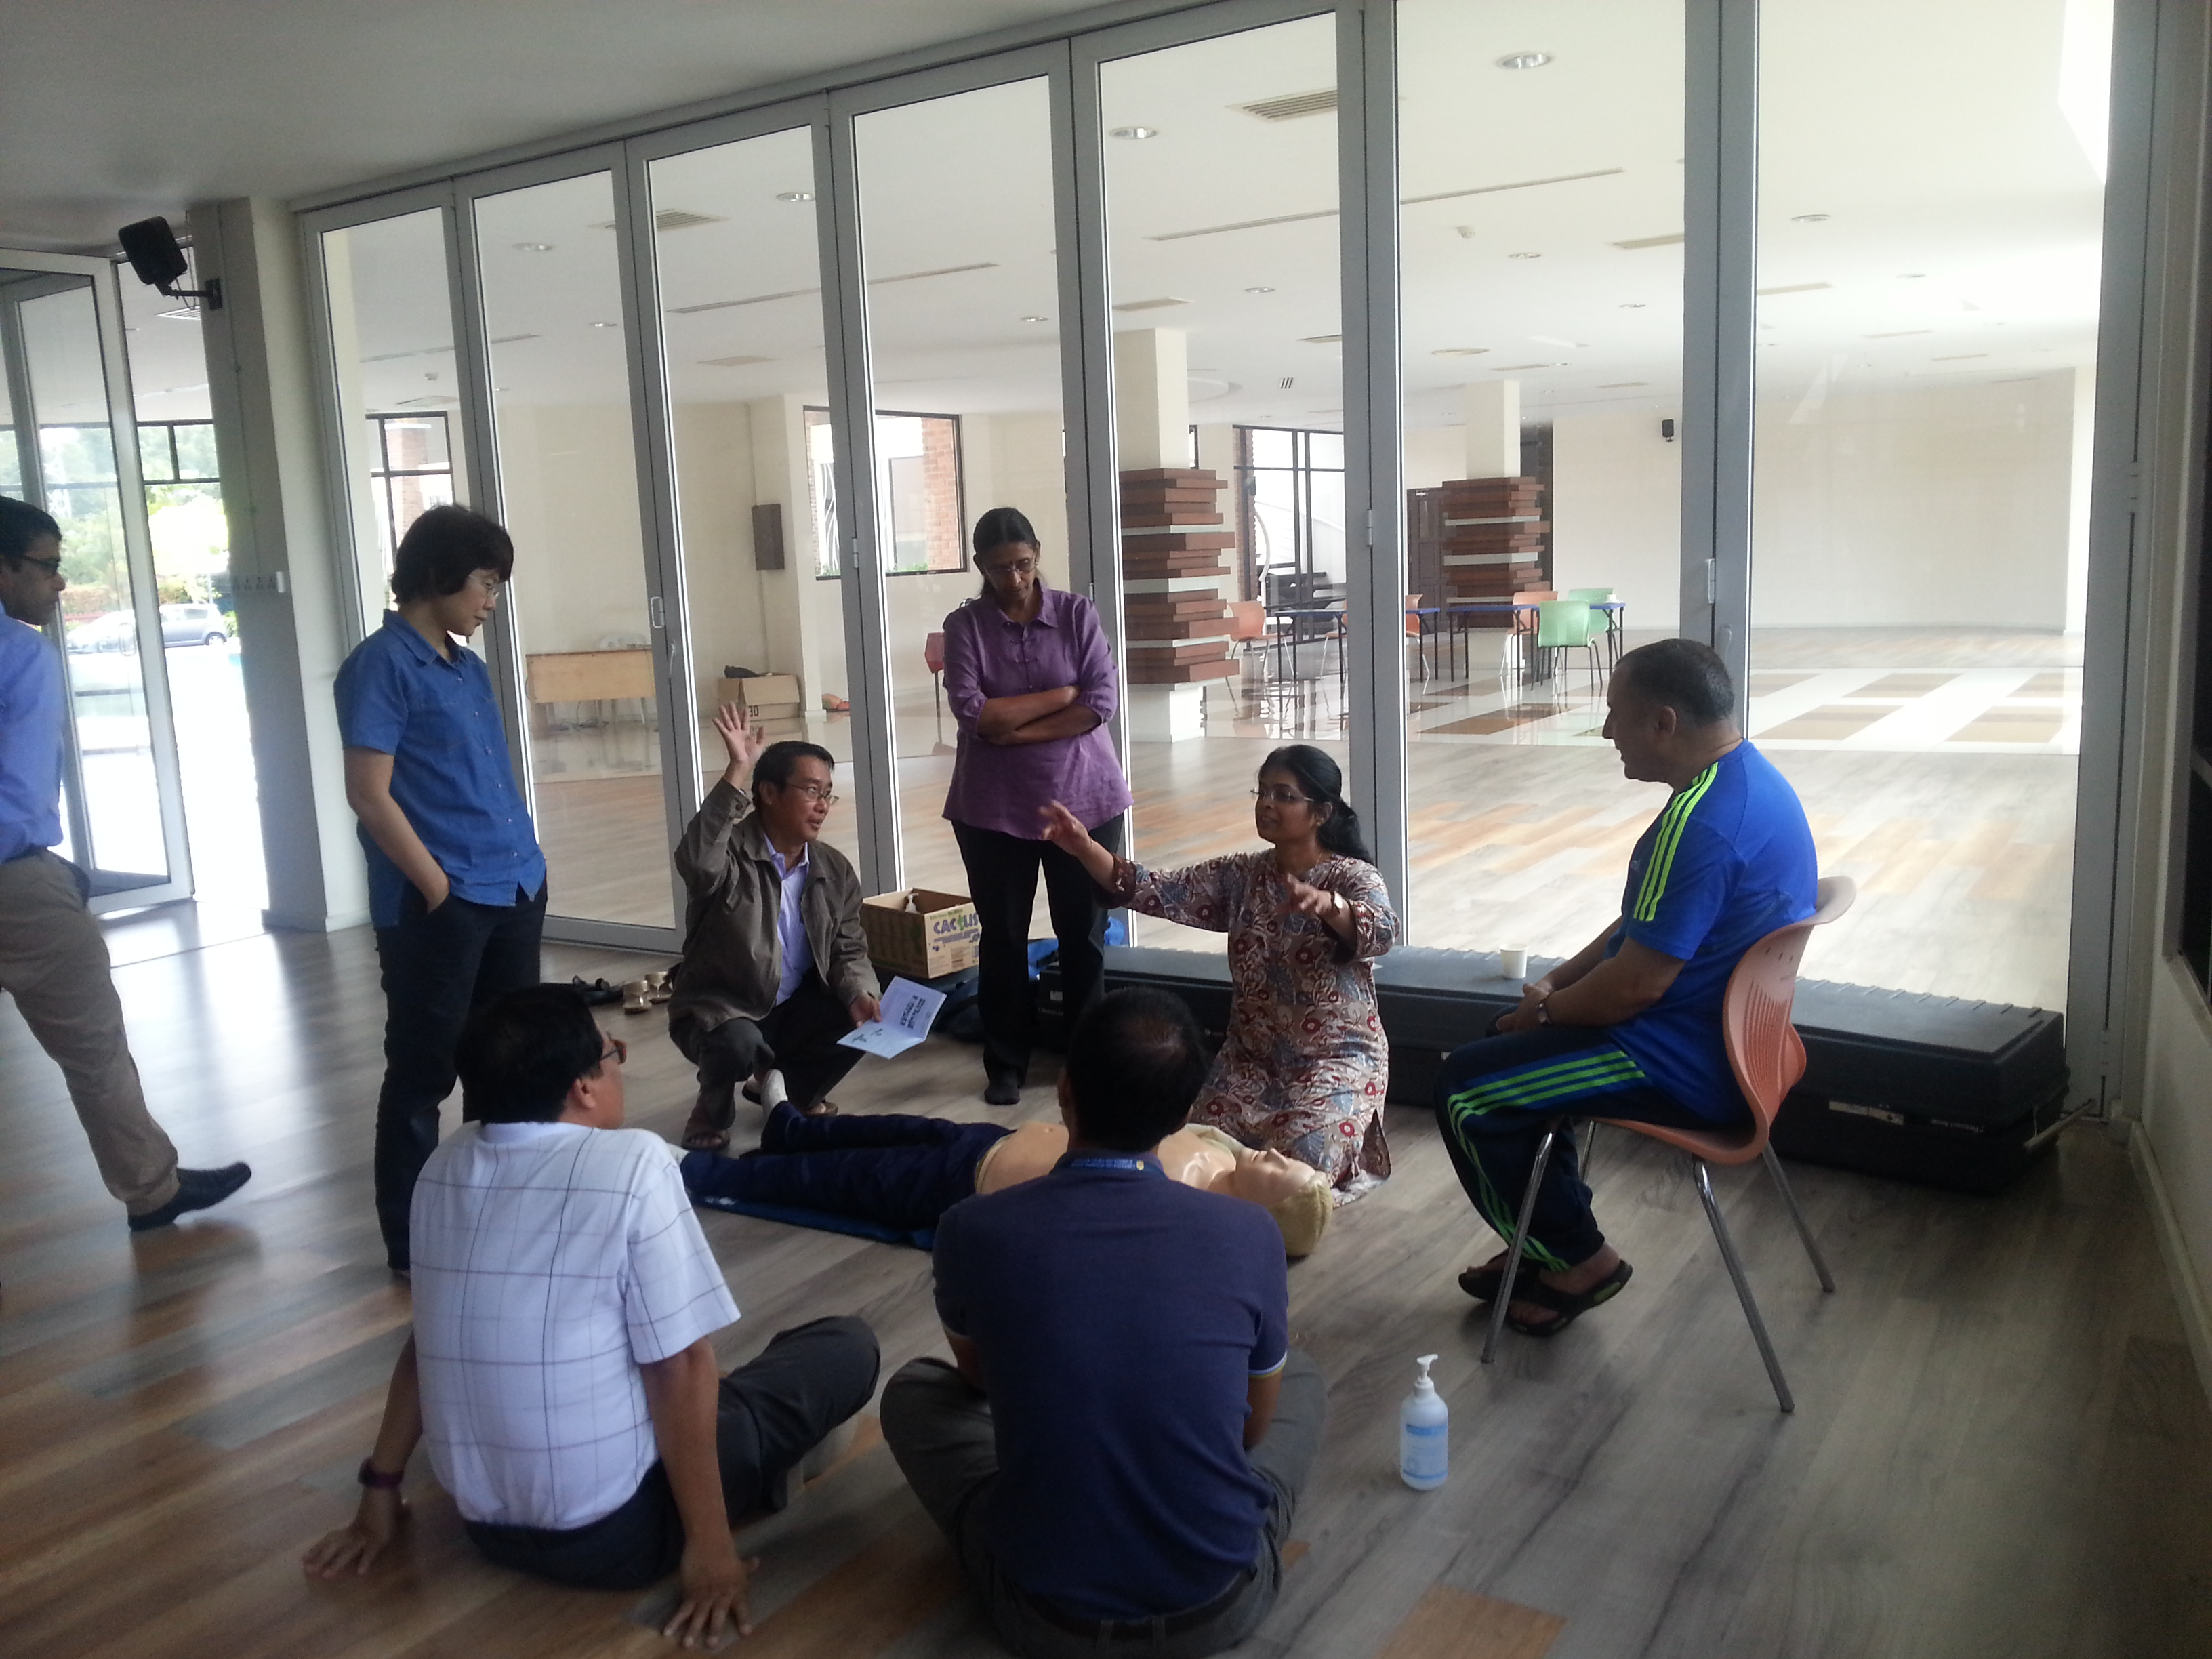
doctors